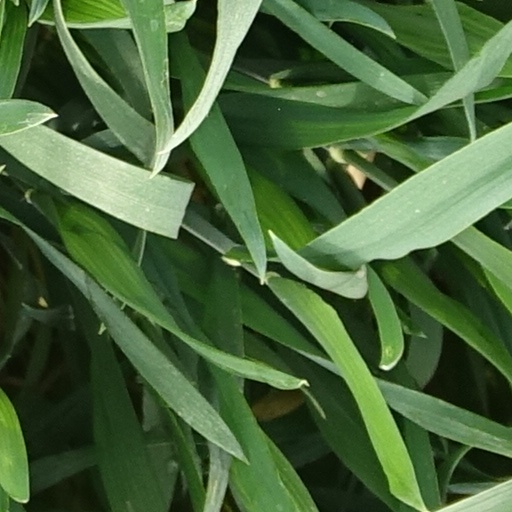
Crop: wheat